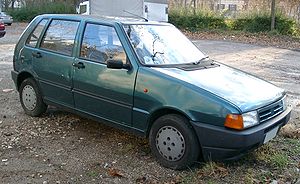
Fiat Uno / Modelhistorie / Uno I
Fiat Uno (1989–1995) med Tipo-front
Fiat Uno var en minibil fra Fiat, som i starten af 1983 afløste Fiat 127. Uno dannede ligeledes basis for sedanen Fiat Duna, stationcaren Fiat Duna Weekend og LAV'en Fiat Fiorino.